Video game accessory

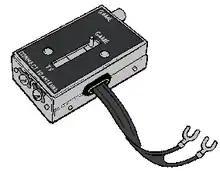
Early style antenna switch box

Console systems are played on a television. As such the systems need a way for the information they process to show up on the screen, and for the audio to be played through a sound system. Originally this was done through an antenna switch box. Later this was changed to a coaxial cable setup called a RF connector. It transmitted both the audio and video through one cable. Modern day systems are quite different though. All of the newer systems use industry standards now. One of those standards is RCA composite cables of single video and left and right audio. The video connector is usually colored yellow while the left and right audios are colored white and red respectively. Now that the newer systems are focusing on HD content and displaying in HD newer types of cable connections are needed. The basic are component cables with the RGB format. RGB stands for the three colors, red, green, and blue. This is the simplest form of HD cables. It uses three cables for video and the two for audio still. The newest form of HD transmittance cables are the High-Definition Multimedia Interface or HDMI cables. The HDMI cables transmit both the video and audio signals over a single cable. More importantly the information transmitted is a digital signal. Other cables utilize analog signals so that modern systems must convert to analog and then back to digital for use. Information is often lost in these conversions so that HDMI keeps the signal as digital so that less information is lost, keeping the signal truer to its source. These cables and signals are too new to be fully utilized, and are really only necessary for 1080p signal.